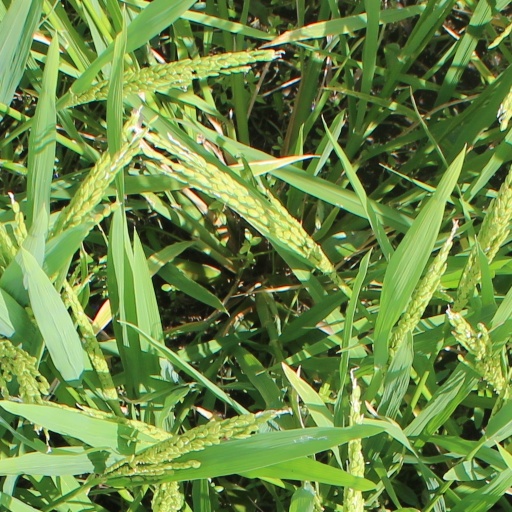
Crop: rice